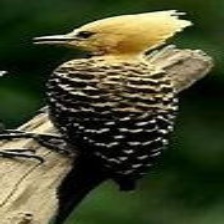
Species: BLONDE CRESTED WOODPECKER
Scientific name: CELEUS FLAVESCENS